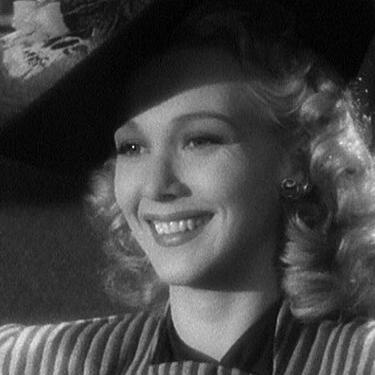
Age: 21